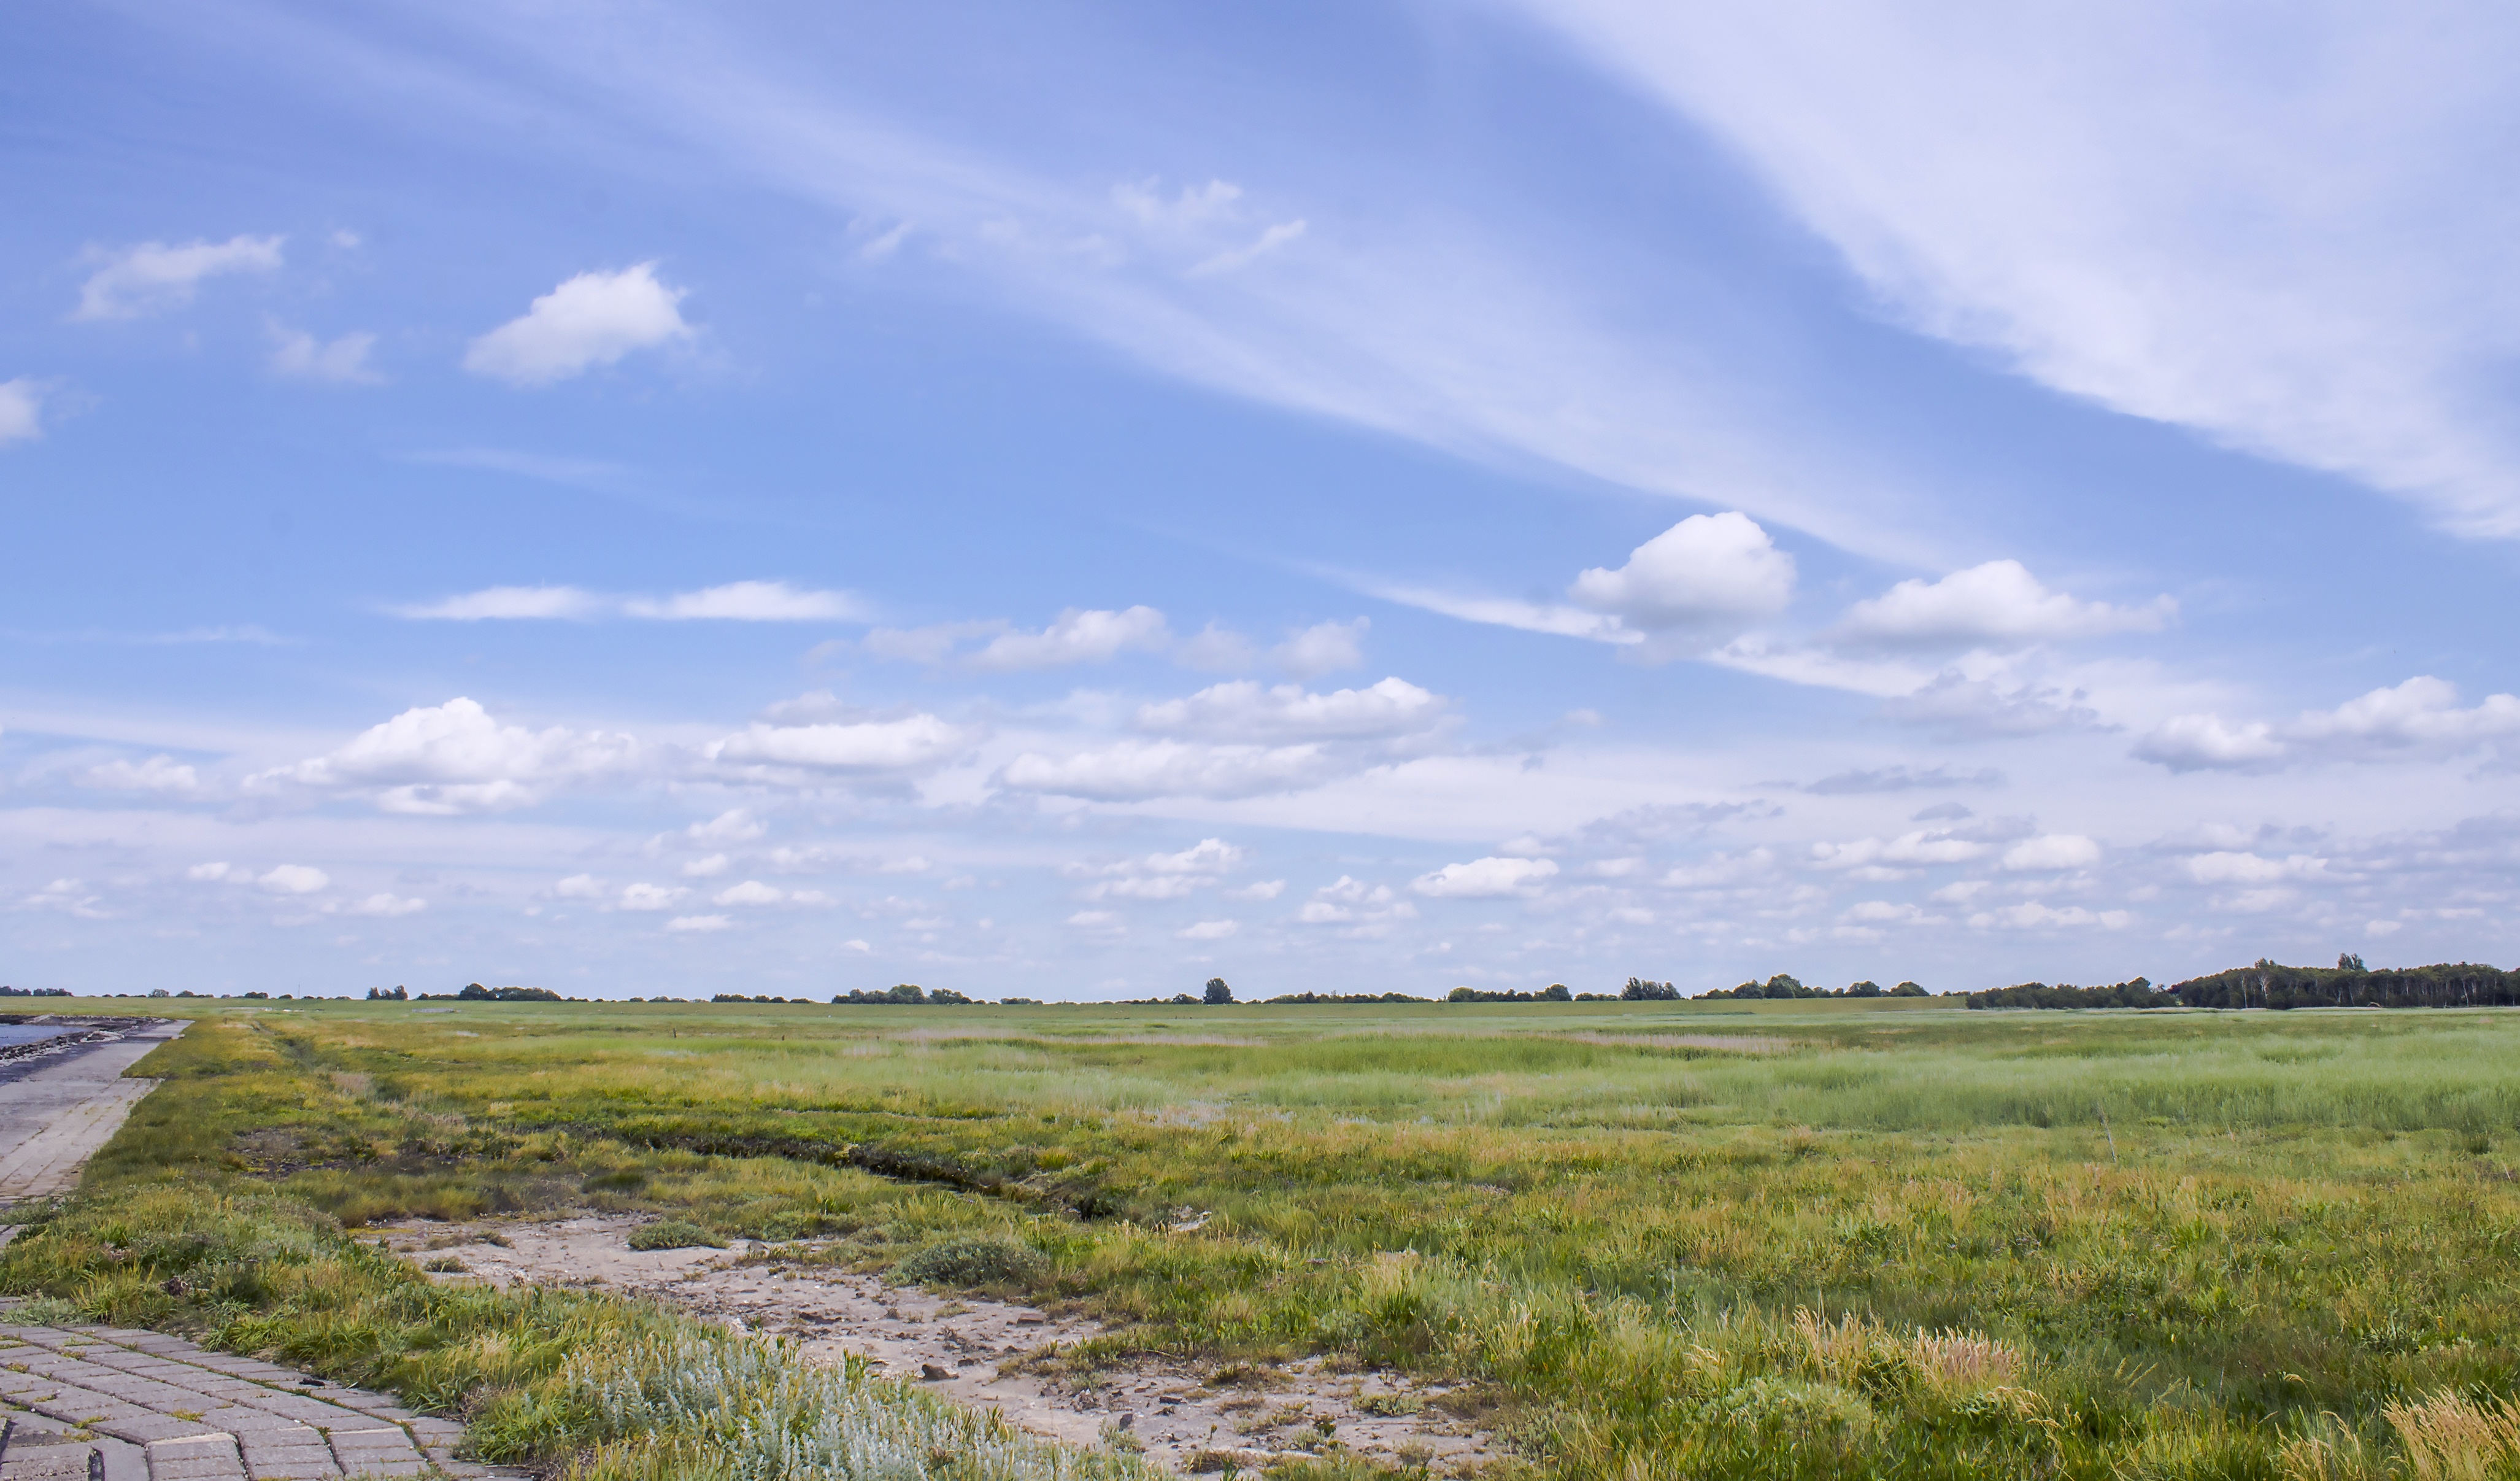
landscape, coast, nature, grass, horizon, marsh, cloud, plant, sky, field, meadow, prairie, flower, wind, pasture, blue, agriculture, savanna, plain, clouds, grassland, wetland, plateau, habitat, of course, ecosystem, steppe, rural area, natural environment, geographical feature, grass family, land lot, ecoregion